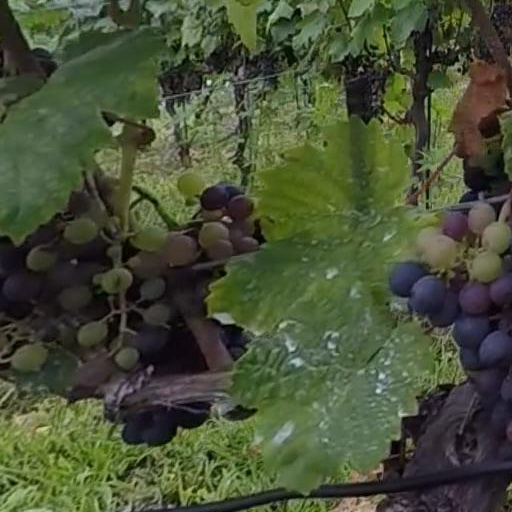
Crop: grape